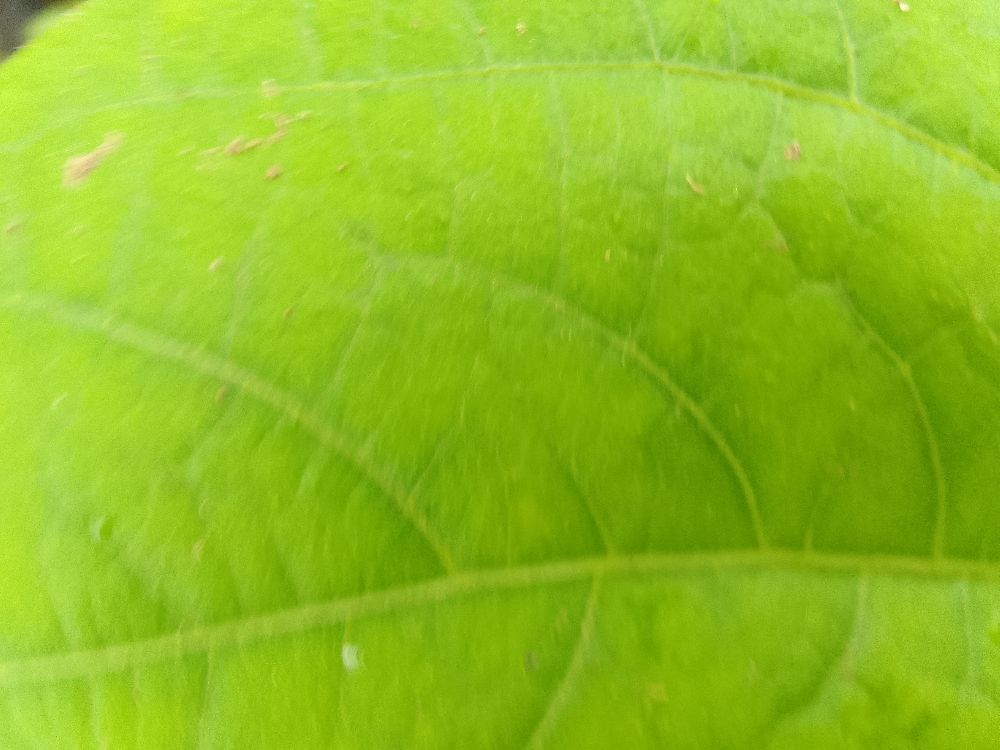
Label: healthy